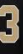
Number: 3